Mozzy

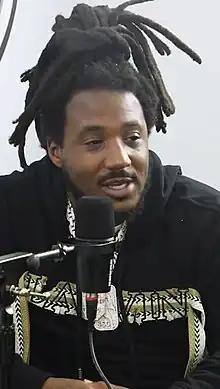
Mozzy in 2023

Timothy Cornell Patterson (born June 24, 1987), known professionally as Mozzy, is an American rapper and convicted felon from Sacramento, California. He signed with Yo Gotti's record label Collective Music Group (CMG), an imprint of Interscope Records in 2022, having previously signed with local independent label, Blackmarket Records. He is best known for his 2021 single "Last One Standing" (with Skylar Grey, Polo G, and Eminem) from the film "", which peaked at number 78 on the "Billboard" Hot 100.